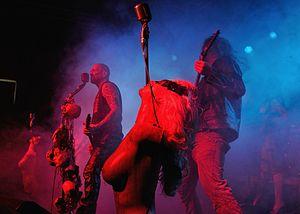
Debauchery est un groupe de death 'n' roll allemand, originaire de Stuttgart, Baden-Württemberg. Le groupe est initialement formé en 1997 sous le nom de Maggotcunt. Il change de nom pour Debauchery en 2000, et publie trois ans plus tard son premier album studio, Kill Maim Burn.